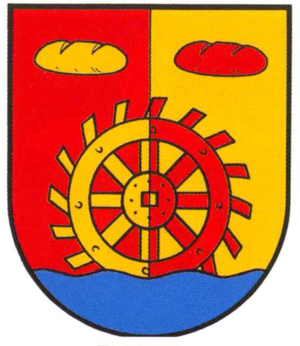
Tiddische
Coat of arms of Tiddische
Tiddische er en kommune i Landkreis Gifhorn i den tyske delstat Niedersachsen. Den ligger i den sydvestlige del af amtet Brome.